Cathay Building

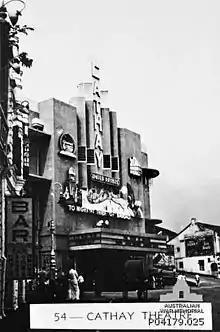
The Cathay Cinema in 1945

The supposed 16 storey (11 storey upon completion) Cathay Building was designed by British architect Frank W Brewer. The Cathay Building consisted of the Cathay Cinema, a restaurant and the dance hall on the ground floor, as well as a roof garden above the cinema and a residential storey block with a penthouse.